Dembeni (archeological site)

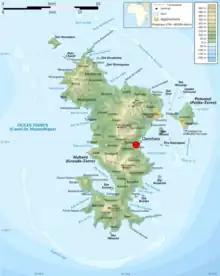
Topographical map of Mayotte with Dembeni marked as a red dot

Dembeni is an archeological site in the Dembeni commune on the island of on Grande-Terre, Mayotte, dating from the 9th–12th centuries. Discovered by archeologists in 1975, the site represents a settlement heavily involved in the Indian Ocean trade network. Through analysis of pottery, architectural and cultural evidence, it has been determined that two distinct occupations periods occurred over its history, one dated to the 9th–10th centuries and the second to the 11th–12th centuries. A variety of ceramic artifacts from across the Indian Ocean world have been recovered from the site, indicating the settlement's participation in long-distance trade networks. Additionally, the presence of rock crystal fragments may indicate heavy participation in the Middle Eastern rock crystal trade of the 11th–12th centuries.